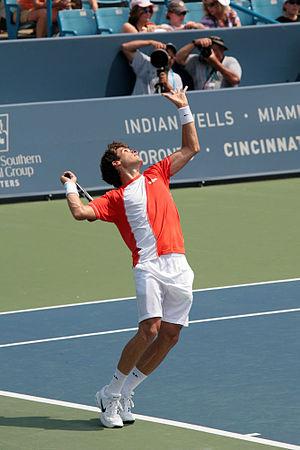
Tommy Haas, né le 3 avril 1978 à Hambourg, est un joueur de tennis allemand, professionnel depuis 1996.